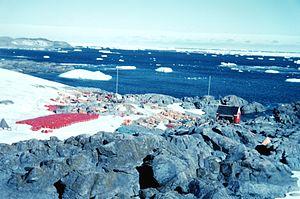
L'île Adélaïde, aussi appelée île Belgrano par l'Argentine qui la revendique, est une île de 120 kilomètres de long pour 30 de large, presque entièrement couverte de glace, située dans le Nord de la baie Marguerite, sur la côte occidentale de la péninsule Antarctique.
Le Pilatus PC-6 Porter est un avion utilitaire monomoteur à décollage et atterrissage court à ailes hautes conçu par l'avionneur suisse Pilatus Aircraft. Produit soit avec un moteur à pistons, soit avec un turbopropulseur, il a effectué son premier vol en 1959 et a été fabriqué sous licence par Fairchild Hiller aux États-Unis. Après 597 appareils construits en six décennies, Pilatus a arrêté sa production en 2019.